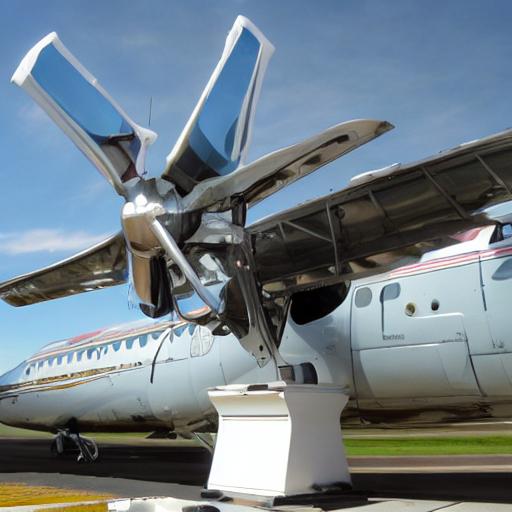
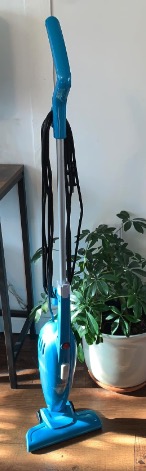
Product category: items_vacuum
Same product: no